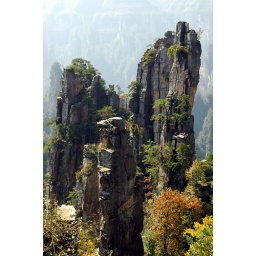
A garden of stone towers rises out of the valley in breathtaking Zhangjiajie, Hunan.